SKUD 18

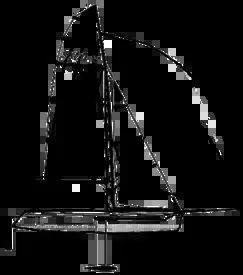

The SKUD 18 is a class of racing sailing boat. It is a lead-assisted skiff with a tube-launched asymmetrical and a modern high performance stayed rig. The boat was created for trials held by the International Association for Disabled Sailing who were looking for a new two person boat for an additional medal allocated to sailing for the 2008 Paralympics.